Steffy Forrester

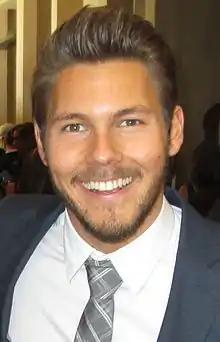
Scott Clifton plays Liam Spencer, Steffy's former romantic interest and her daughter's father.

Wood has stated that Steffy refuses to give Liam up because of everything she has been through and lost. She said, "It's hard for her to say goodbye and hard for her to leave ... She wants somebody there but she is very broken inside." After years of uncertainty, in which Liam is involved with Hope and Steffy, married to Steffy twice, never legally married to Hope, Steffy becomes pregnant with his child in 2013. Wood was shocked, and said that Steffy is a "wild child" who likes to go to nightclubs and ride motorcycles, but "everything just stops" with her pregnancy. Initially, Steffy does not tell Liam about the baby because she sees him in bed with Hope, and leaves for Paris. Liam discovers the truth and he marries Steffy at the Forrester Mansion. Just before discovering Steffy is carrying his child, Liam nearly marries Hope in a "room service elopement" scheme arranged by Brooke; an ambush that was described as "evil" by Daytime Confidential. Wood felt that Steffy is more mature and level-headed as a result of her pregnancy. Steffy later loses the child in a motorbike accident, and becomes unconscious.